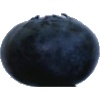
Label: Blueberry 1